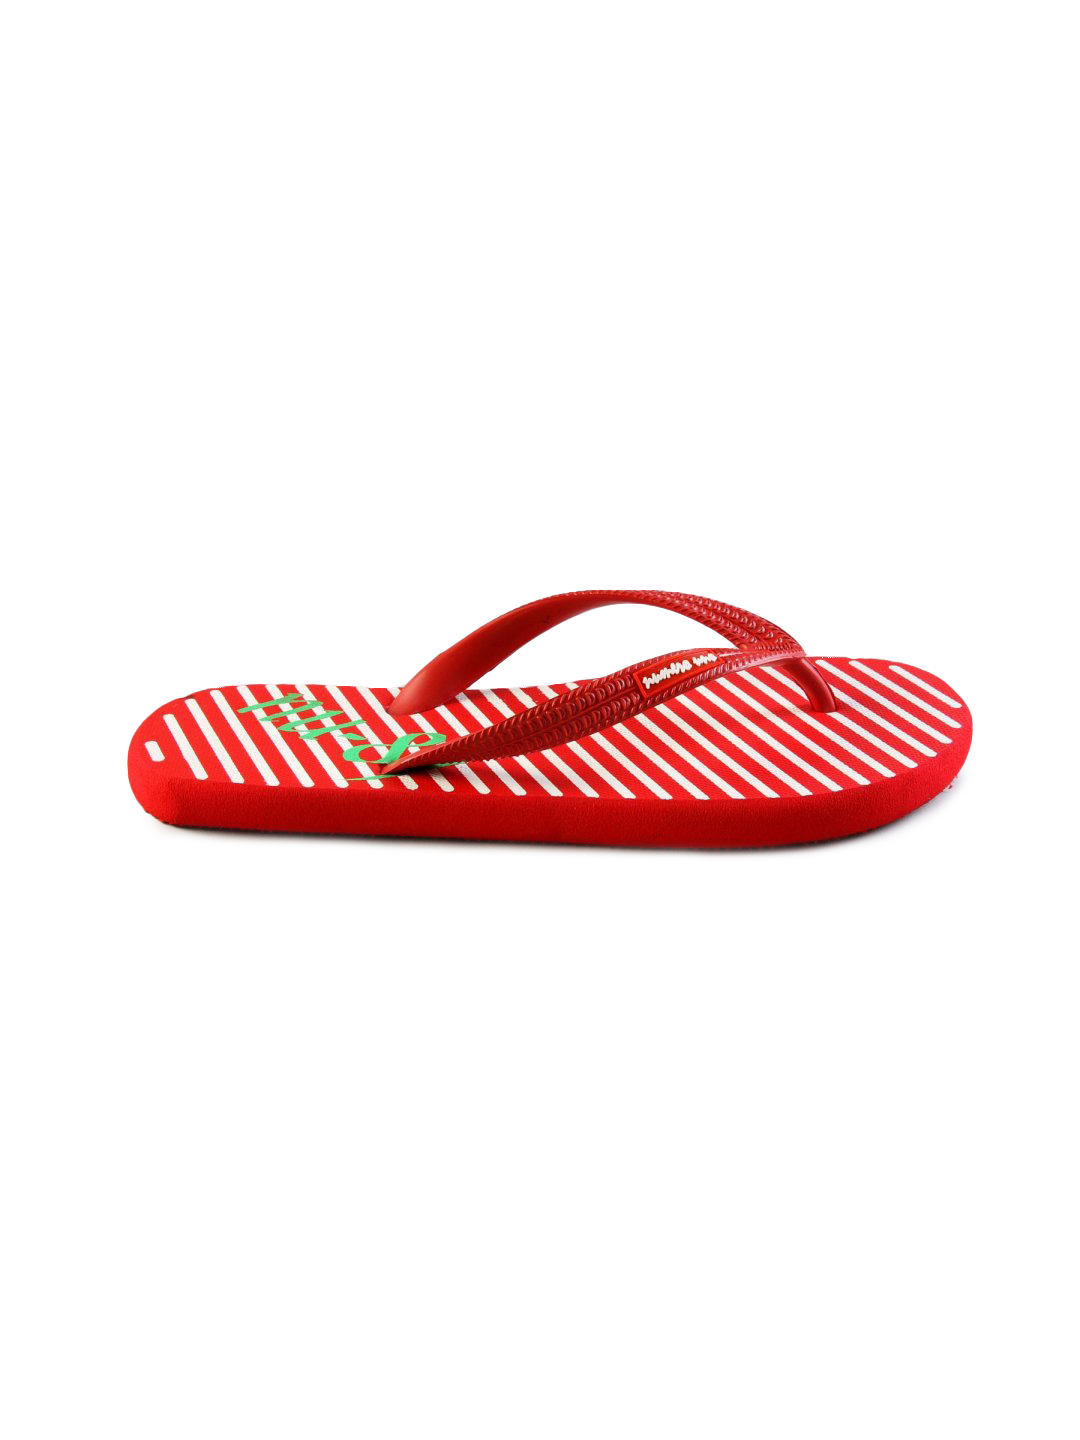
Numero Uno Men's Casual Red Flip Flop
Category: Footwear / Flip Flops / Flip Flops
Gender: Men
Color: Red
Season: Summer 2011
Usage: Casual